Meiendorfer Weg station

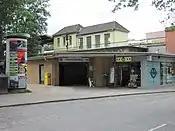
Entrance building

Meiendorfer Weg is served by Hamburg U-Bahn line U1. Departures are every 10 minutes; however, during certain peak times, trains run every 5 minutes. The travel time to Hamburg Hauptbahnhof is about 27 minutes.